Matt Bentley

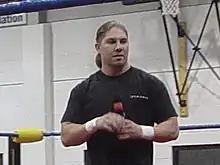
Michael Shane in 2005

After a disappearance from television due to contract renegotiations and a few matches in the X Division, Bentley and Traci turned into fan favorites, largely because of the crowd, which was doing the "Bentley Bounce" at the time. On a February 2006 edition of "Xplosion", Bentley and his partner Lance Hoyt had some miscommunication during their tag team against The Diamonds in the Rough. After the match, Bentley snapped and attacked Hoyt, thus turning him into a villain. The next week on "Impact!" in an interview Bentley announced he was a "Maverick", and thus became "Maverick Matt". He continued feuding with Hoyt, and lost to him at Destination X. He would then wrestle a few more matches, most being 6-man tag team matches, losing every time. Bentley did not appear on TNA television for the next four months. He returned on the July 20 edition of "Impact!", teaming with former partner Frankie Kazarian, who had returned earlier in the week, in a loss against The Naturals. Traci did not return with Bentley, instead becoming Ms. Brooks, Robert Roode's new valet.